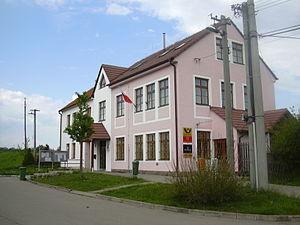
Hoštice-Heroltice est une commune du district de Vyškov, dans la région de Moravie-du-Sud, en République tchèque. Sa population s'élevait à 619 habitants en 2019.